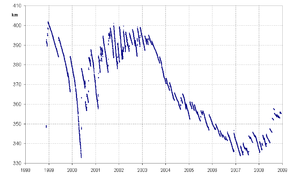
Altitude moyenne de l'orbite de la station spatiale internationale de l'origine à 2009